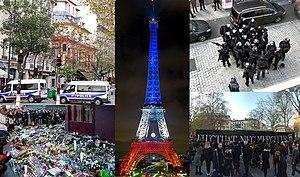
montage de photos WP autour des attentats du 13 novembre 2015 en France